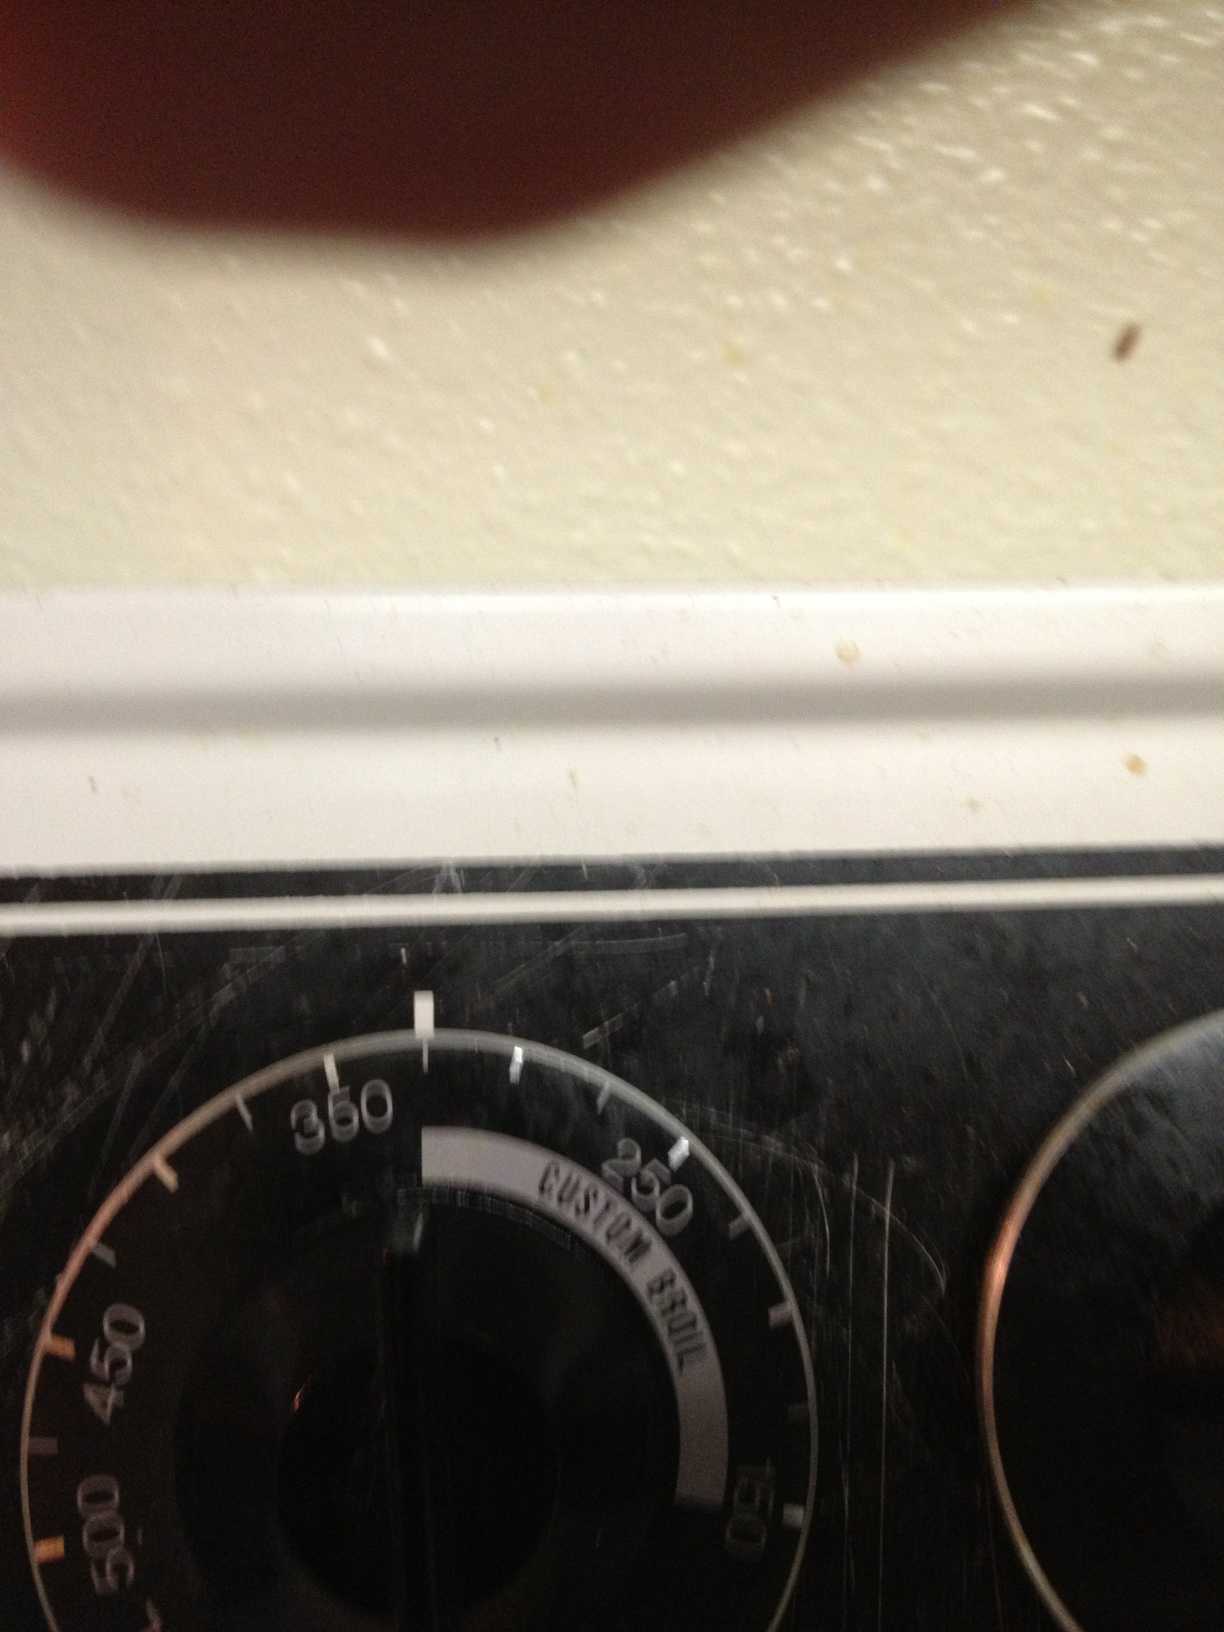Question: What is the oven temperature setting?
Answer: 325